Osborne House (Victor, New York)

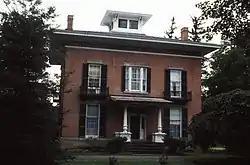

Osborne House is a historic home located at Victor in Ontario County, New York, USA. It is a two story with full attic Italian Villa style dwelling built about 1855. Surmounting the hip roof is a notable cupola. Contributing structures on the property are a carriage barn, smokehouse, corn crib, and chicken house.